Mohammed Ali Bemammer

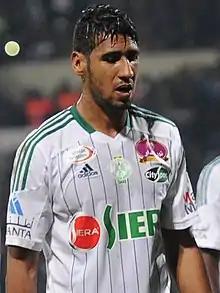
Bemammer with Raja CA in 2015

Mohammed Ali Bemaamer is a Moroccan professional footballer who plays as a defensive midfielder.